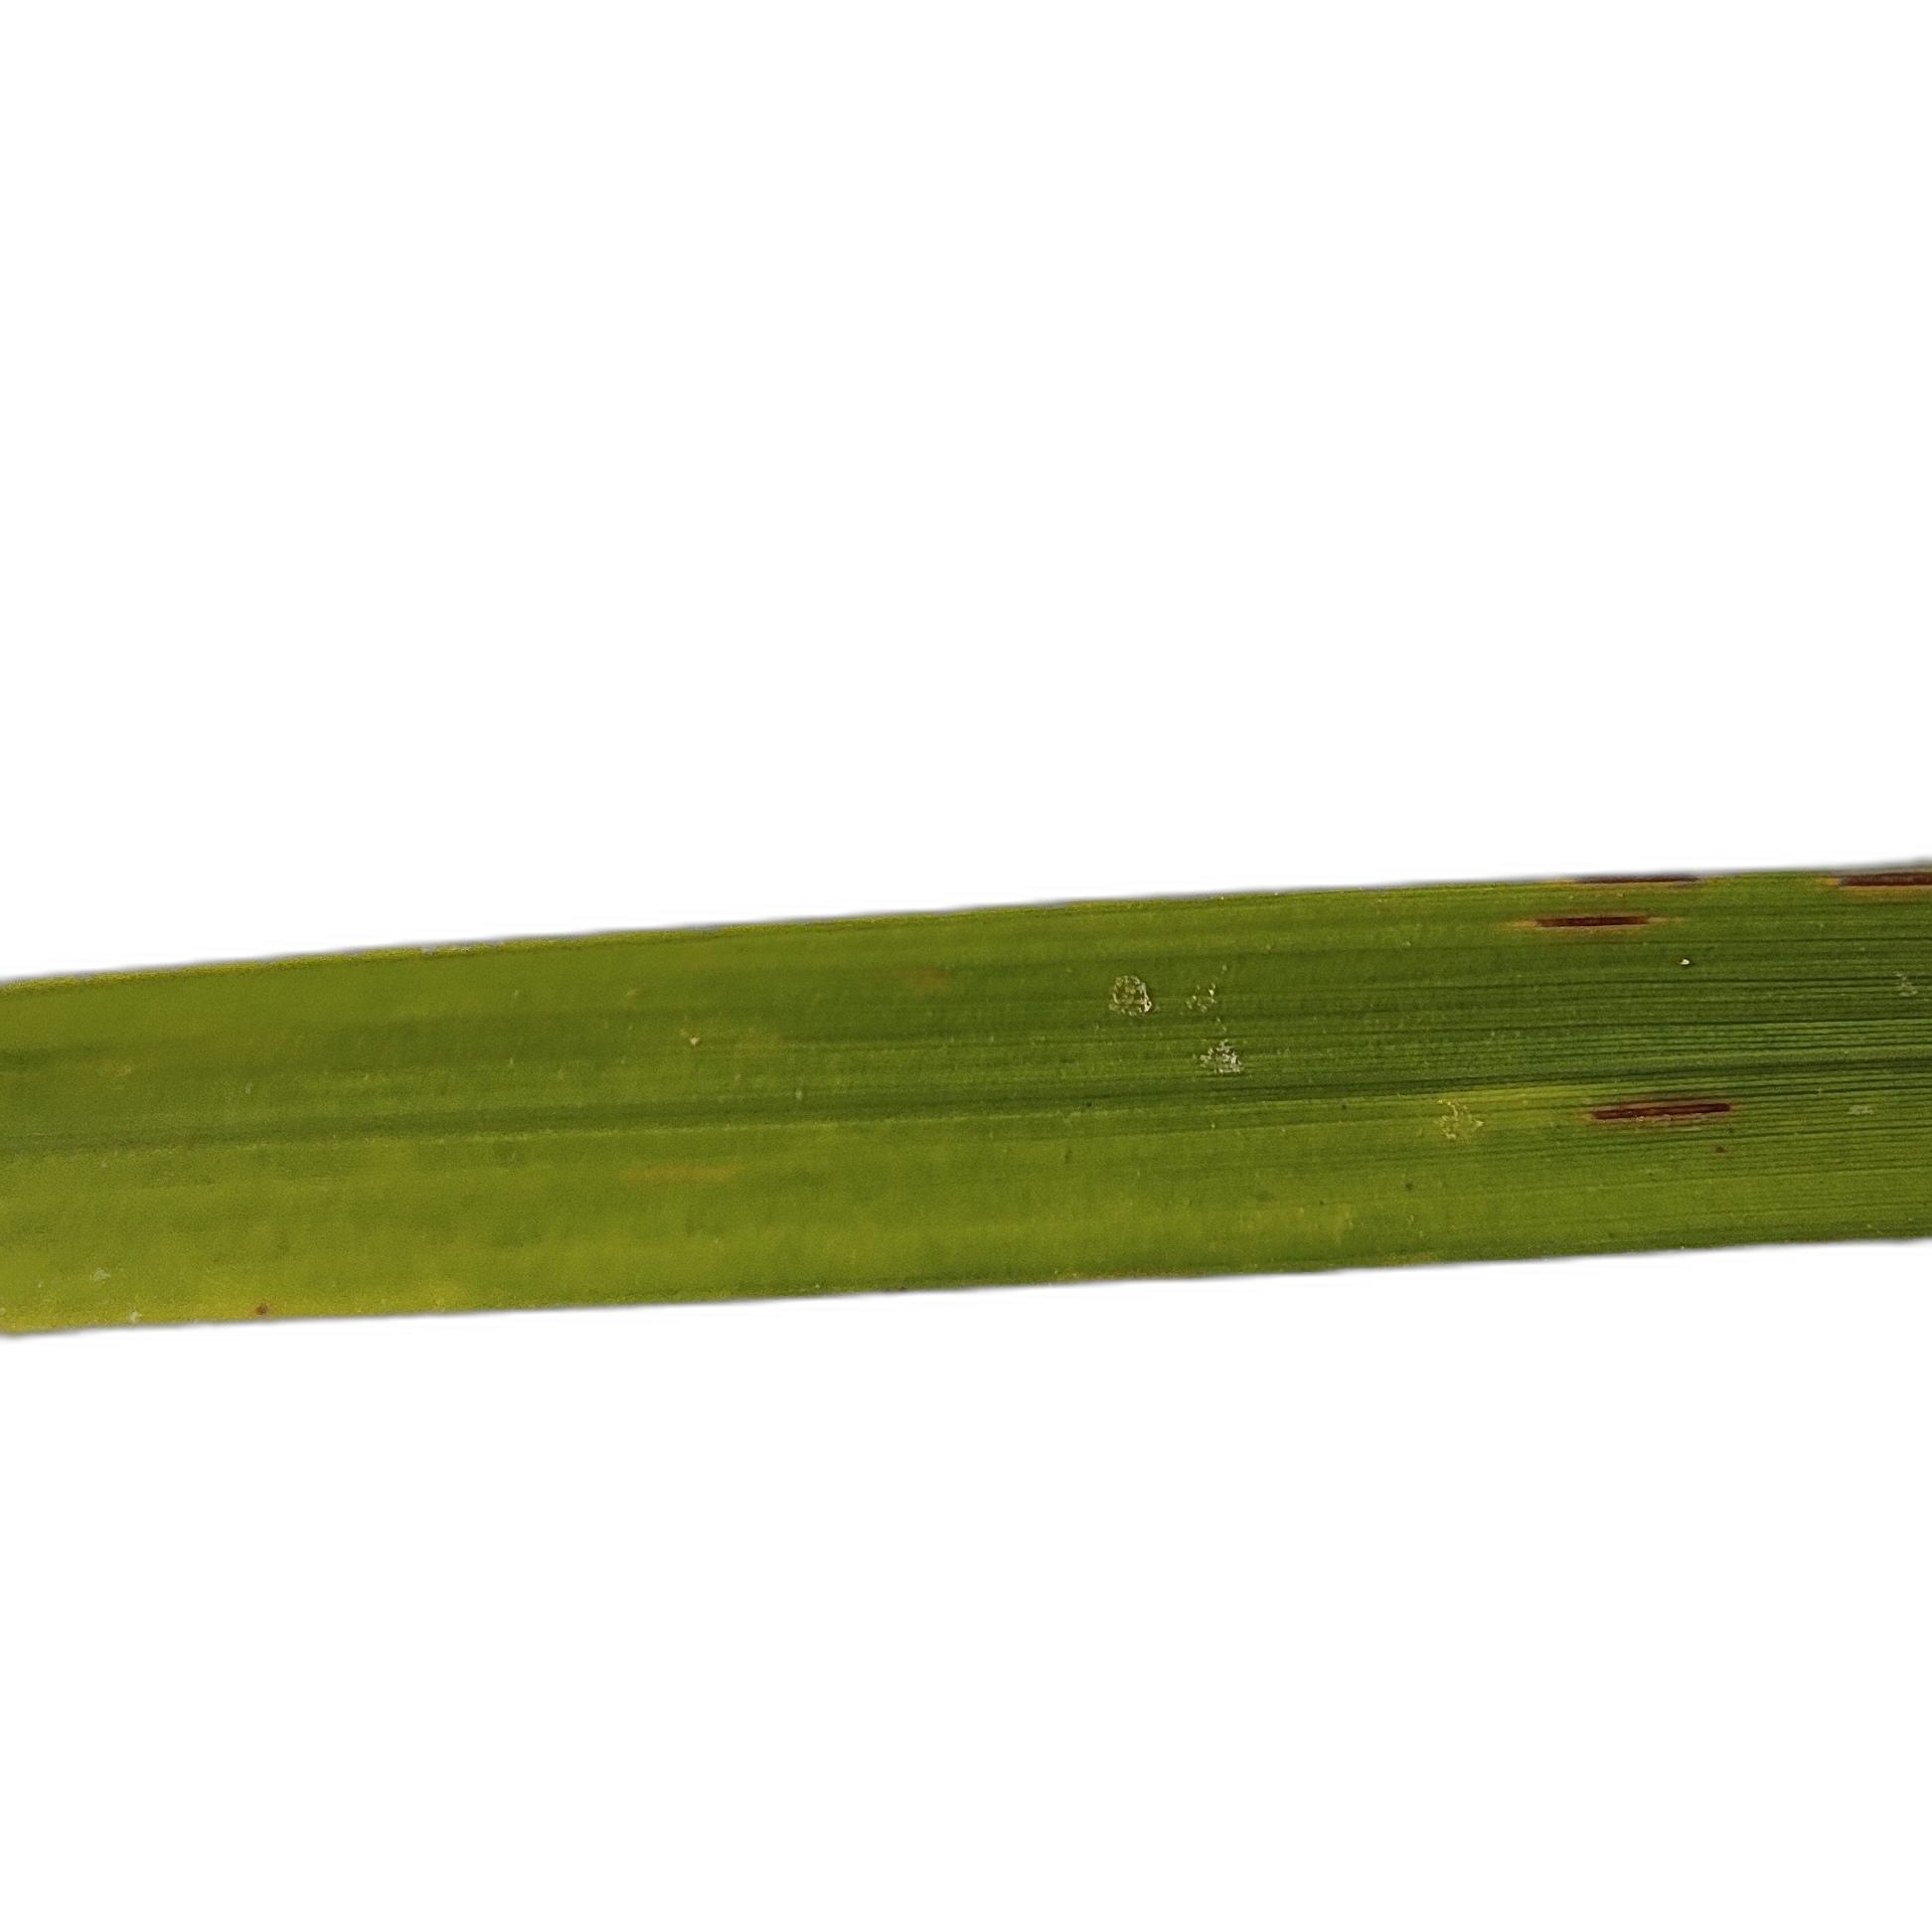
Label: Rice Blast